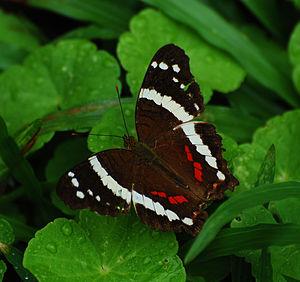
Anartia fatima est un insecte lépidoptère appartenant à la famille des Nymphalidae à la sous-famille des Nymphalinae et au genre Anartia.